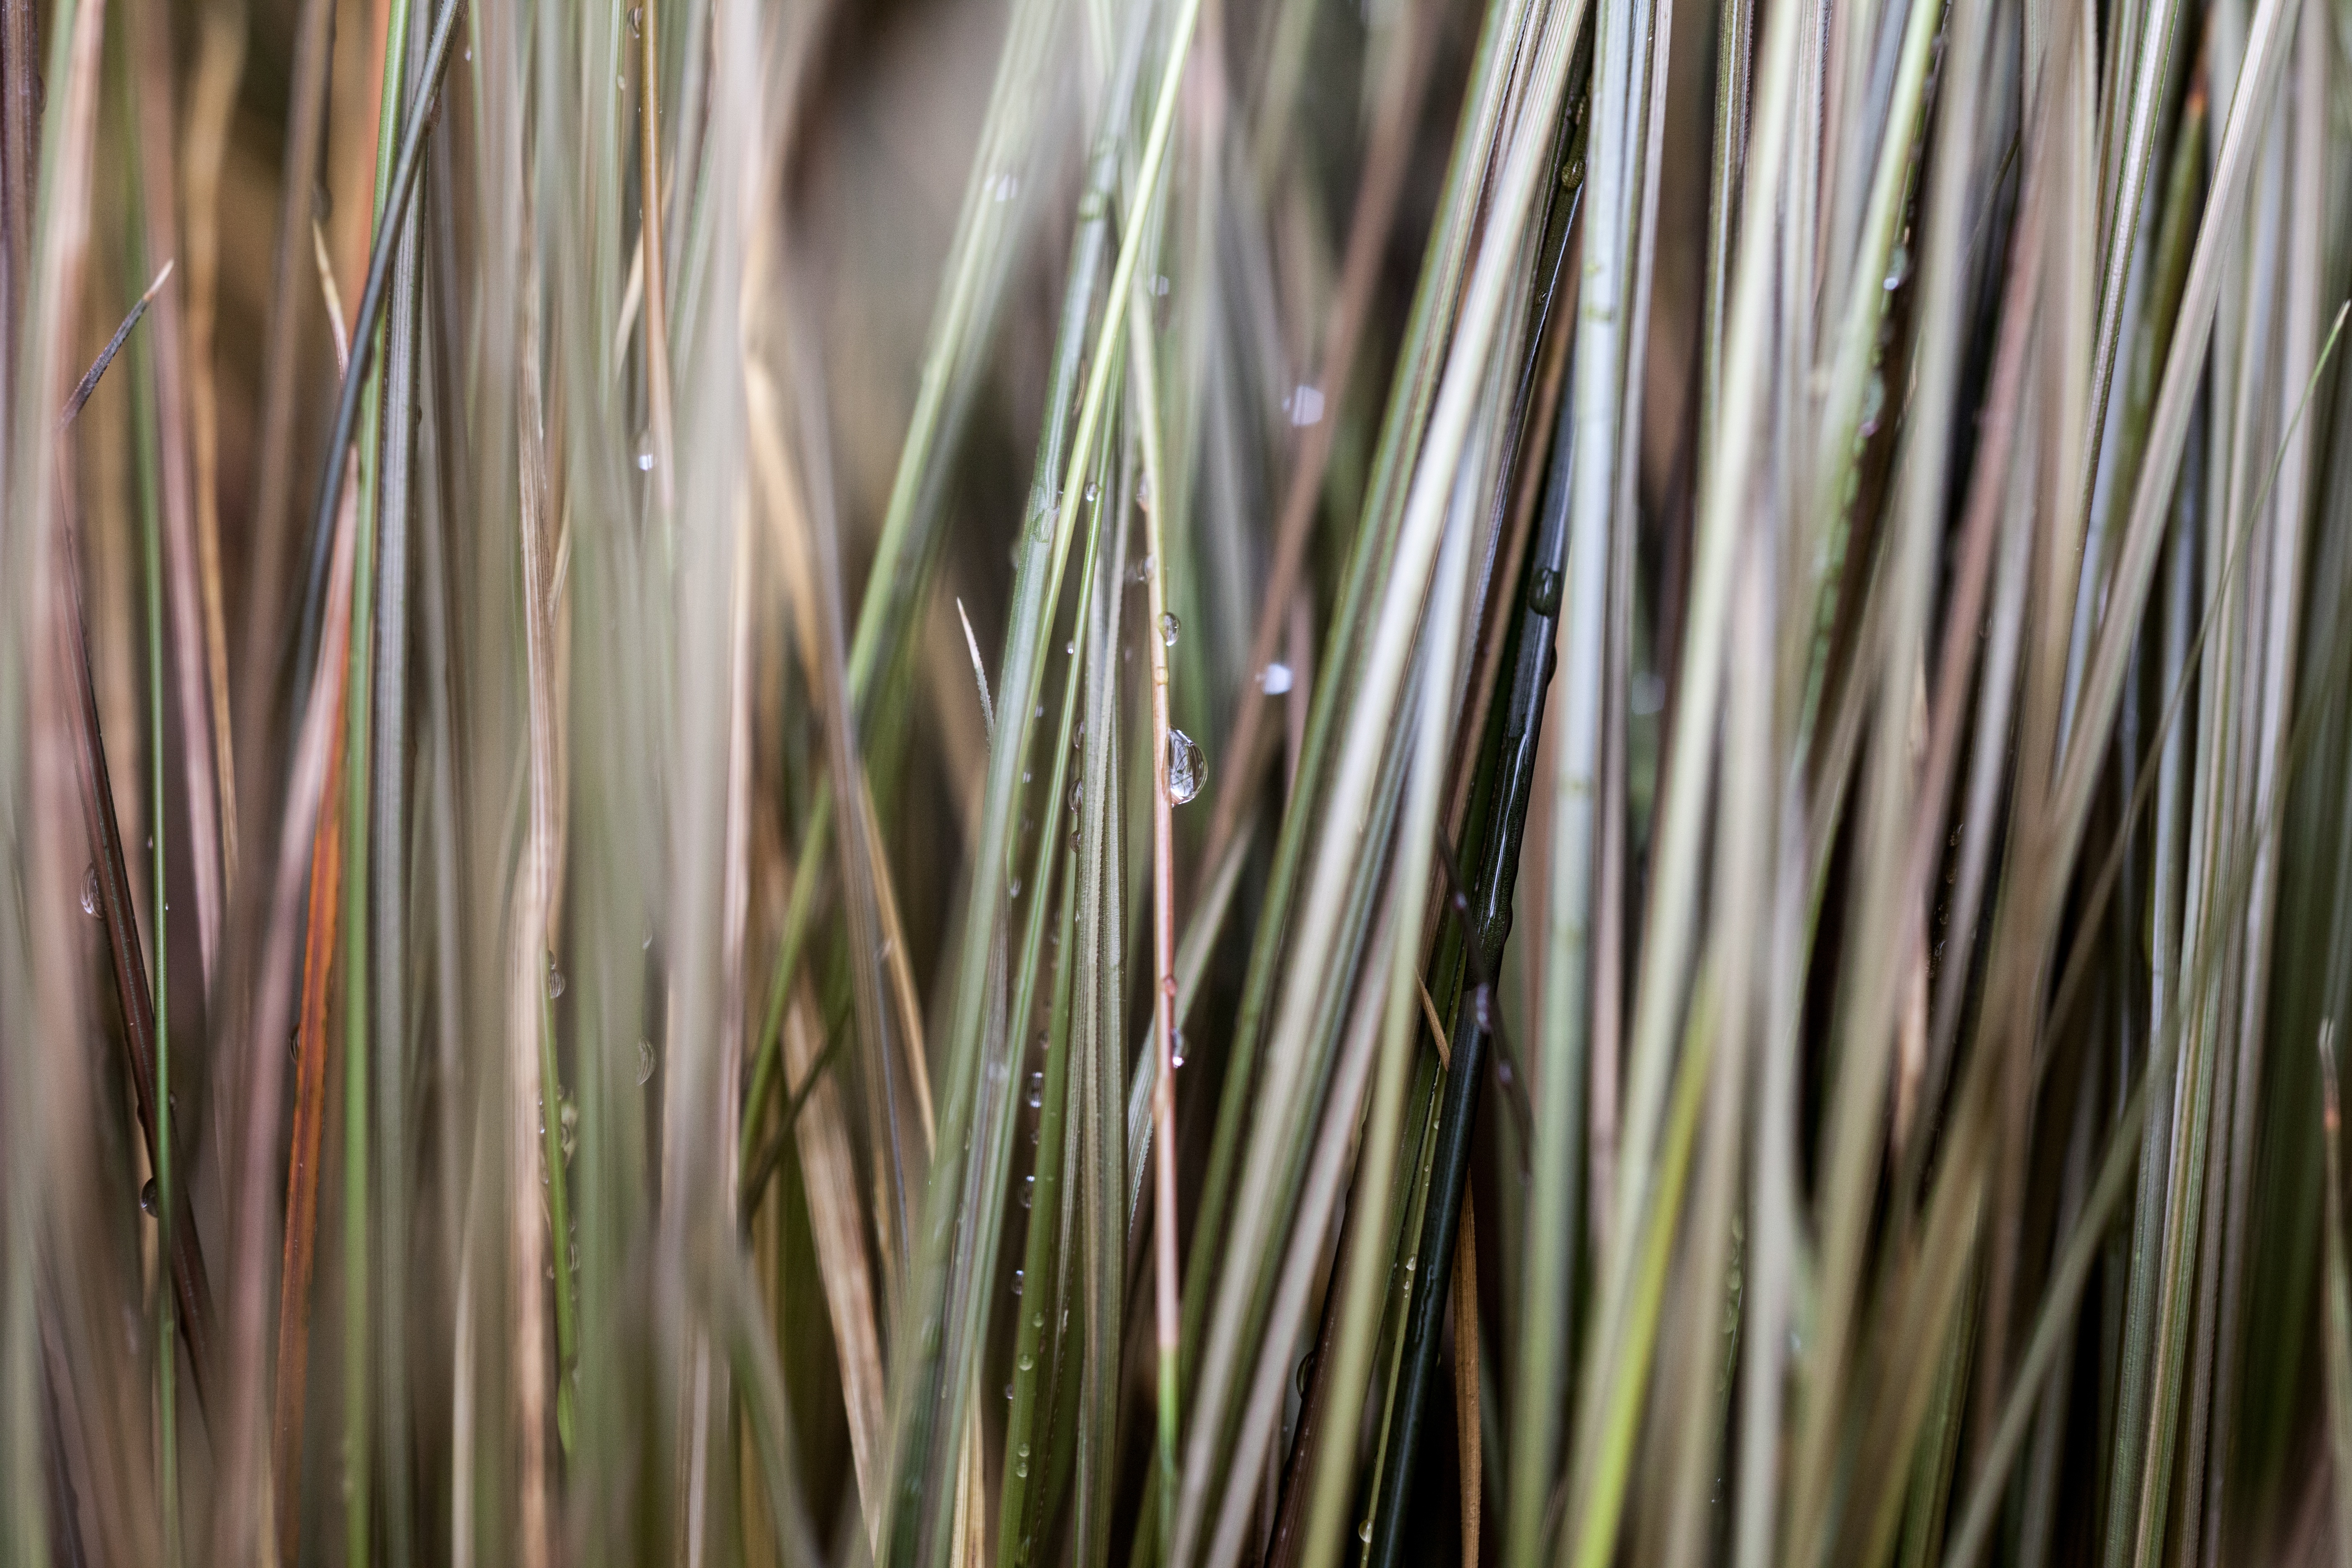
grass, branch, plant, wet, crop, twig, raindrops, wires, cables, cane, bamboo, flowering plant, water drops, grass family, plant stem, land plant, phragmites, arecales